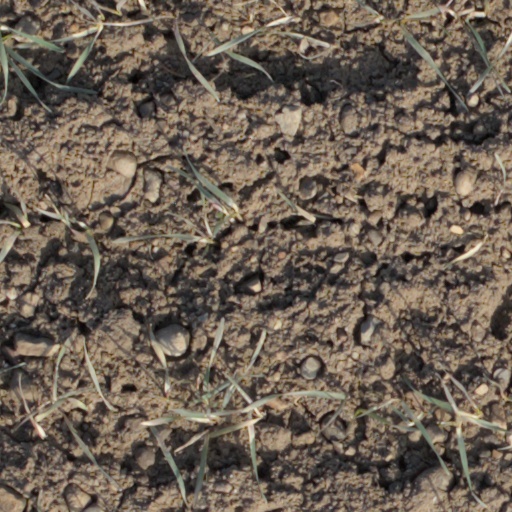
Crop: wheat